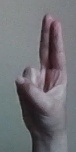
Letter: taa